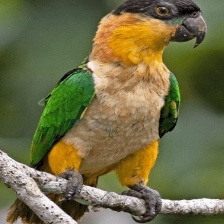
Species: BLACK HEADED CAIQUE
Scientific name: PIONITES MELANOCEPHALUS